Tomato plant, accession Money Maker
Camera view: tilt-top (135 deg); turntable rotation: 180 degrees
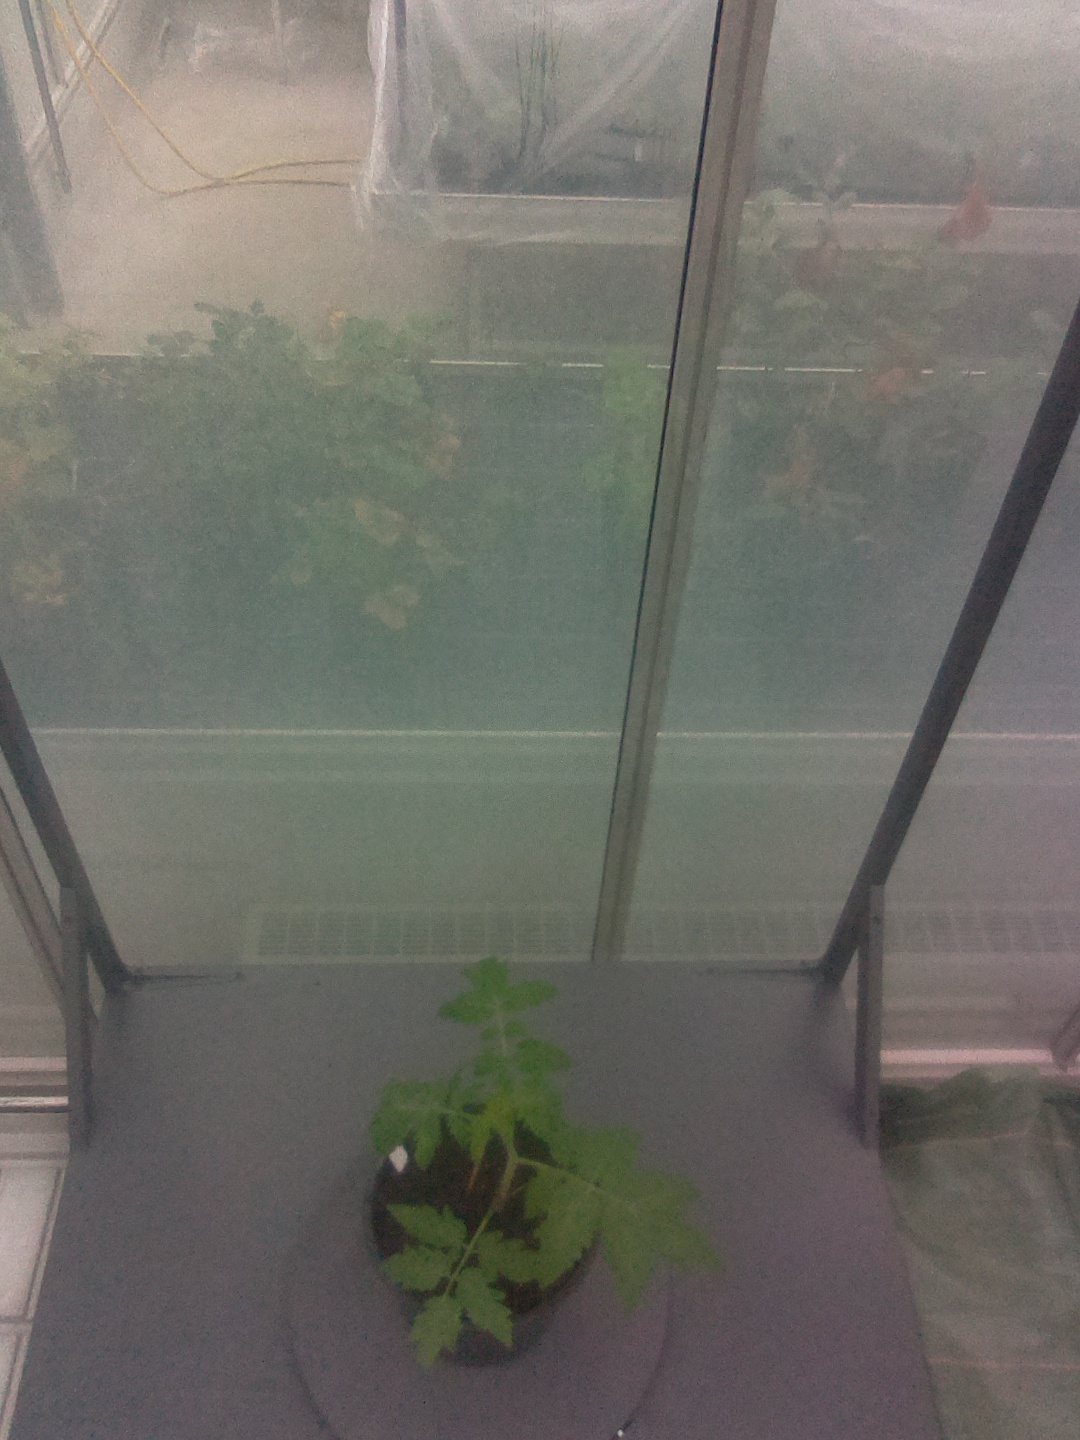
BBCH growth stage 13: 6 of true leaves visible